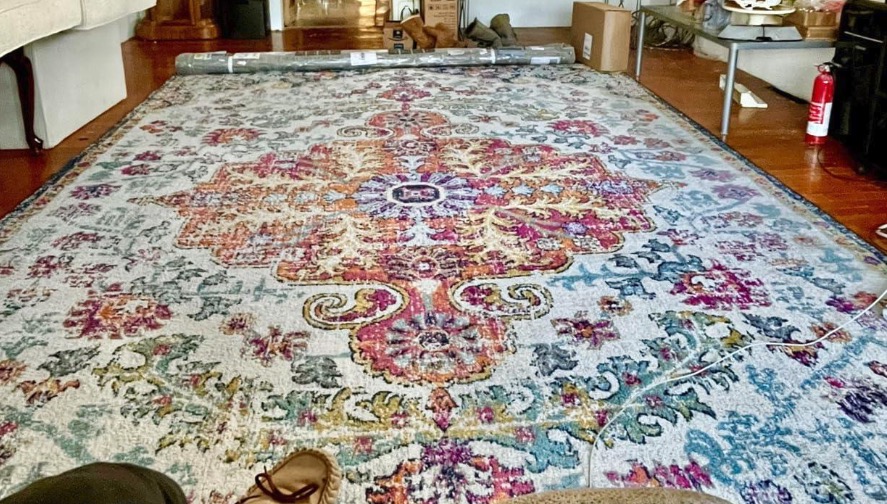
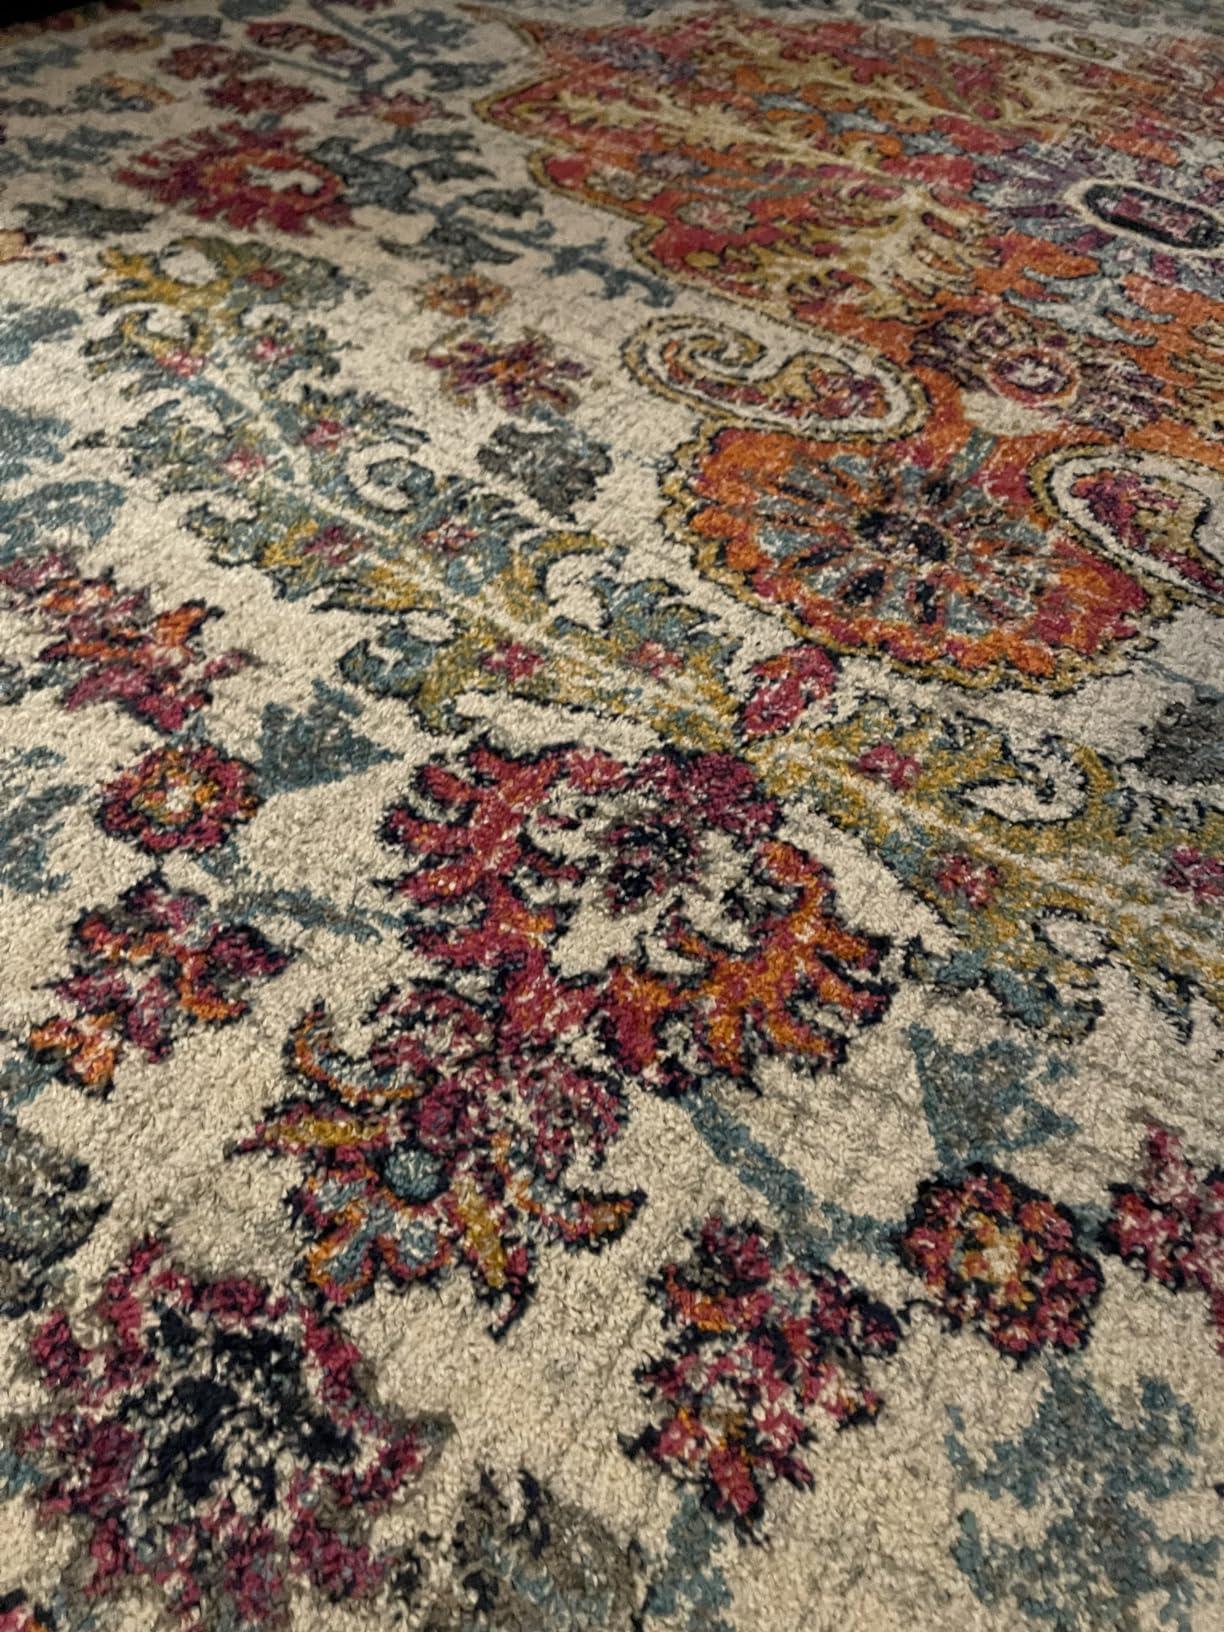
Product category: misc
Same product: yes